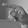
ASL letter: P